Tropical cyclones in 1996

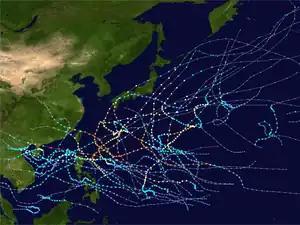
1996 Pacific typhoon season summary map

An average Pacific hurricane season features 15 tropical storms, 9 hurricanes, and 4 major hurricanes, and features an Accumulated Cyclone Energy (ACE) count of 132. In the season, the statistics fell below the average list, with 9 tropical storms, 5 hurricanes, and 2 major hurricanes.